Zisman Plot

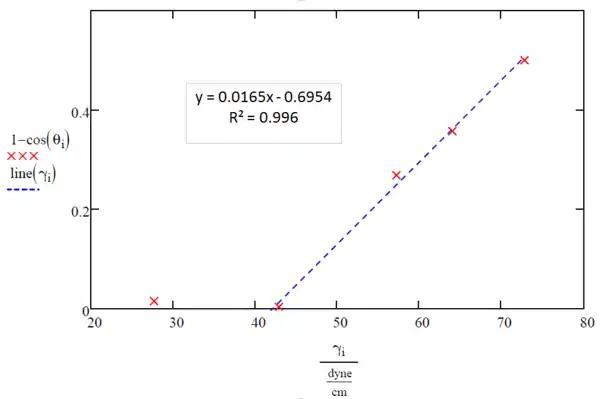
Figure 4: Zisman Plot of PC (polycarbonate with the data from Table one using liquids 2-5.

The x-intercept here lands at 42.1 dynes per centimeter (This can be calculated by setting y equal to zero and solving for x), indicating the critical liquid surface tension for PC.